Murray-Sunset, Hattah and Annuello Important Bird Area

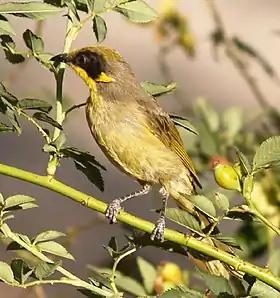
The IBA is an important site for purple-gaped honeyeaters

The Murray-Sunset, Hattah and Annuello Important Bird Area comprises 7004 km of mallee habitat in the Mallee region of north-western Victoria, Australia.